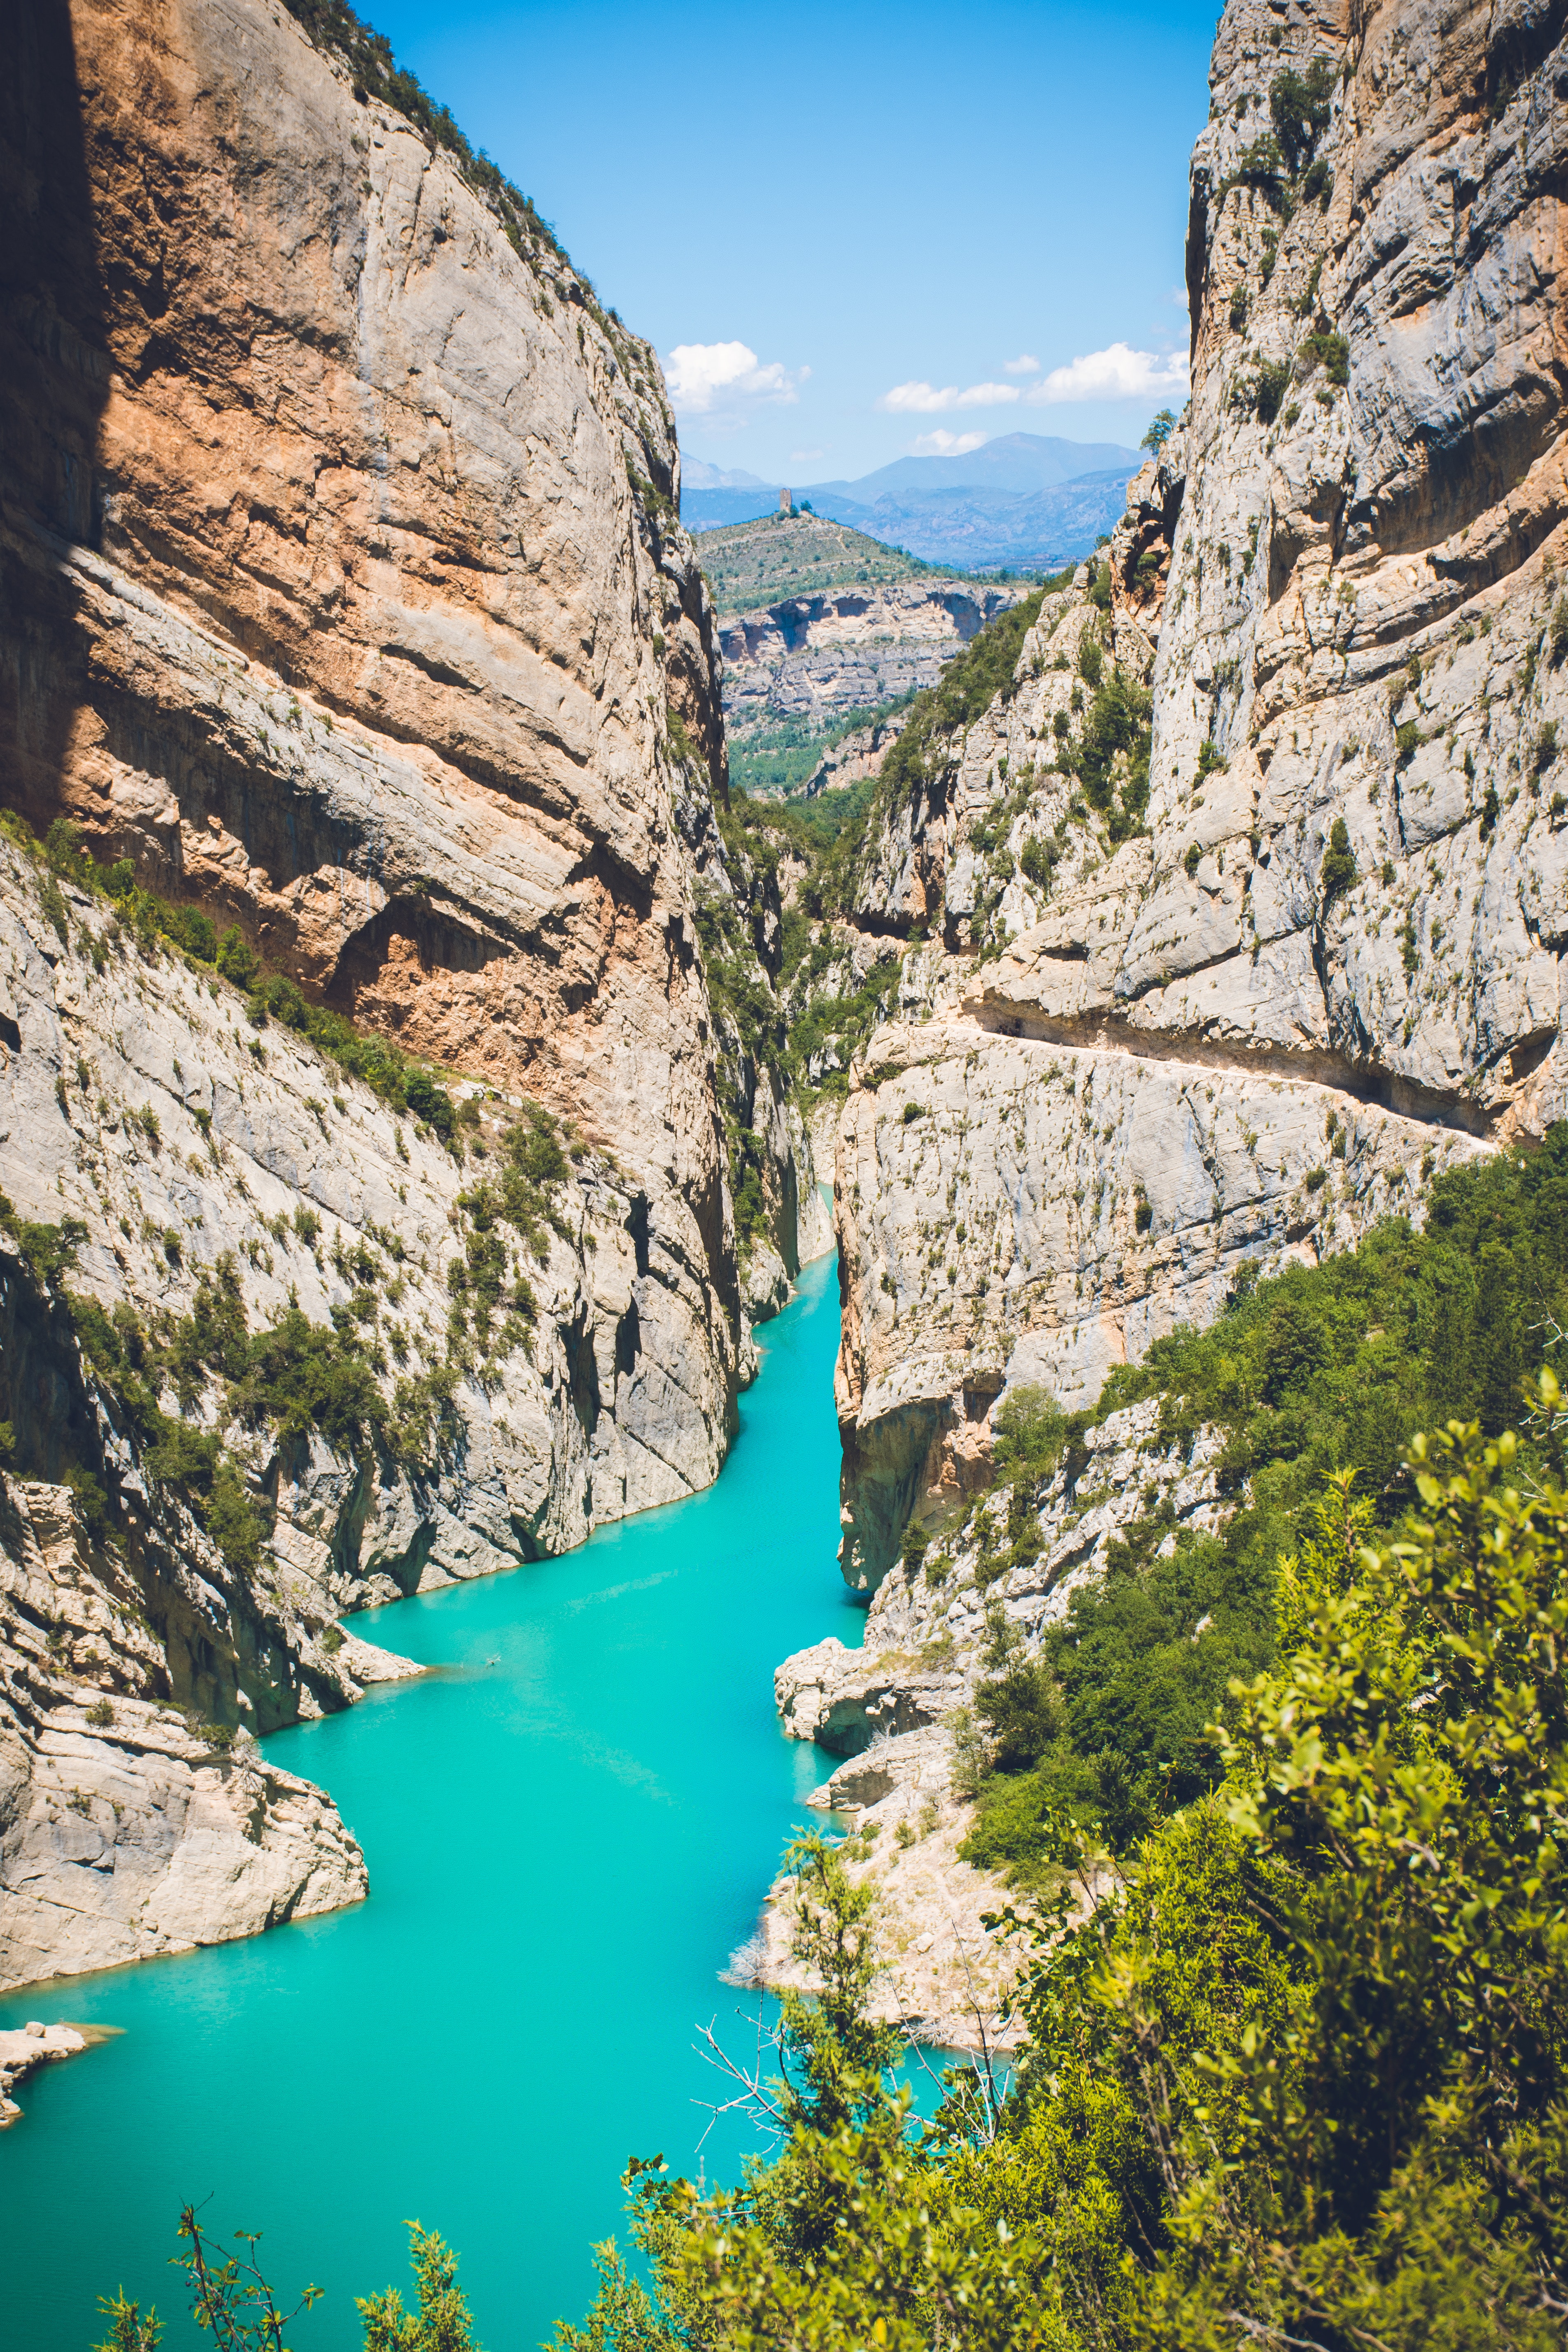
body of water, nature, natural landscape, mountainous landforms, river, water, mountain, watercourse, water resources, canyon, wilderness, sky, nature reserve, fjord, national park, rock, formation, tree, valley, ravine, geology, reservoir, cliff, landscape, lake, escarpment, tourism, vacation, stream, wadi, narrows, tarn, mountain range, coastal and oceanic landforms, bank, reflection, inlet, terrain, coast